Thủ Đức Military Academy

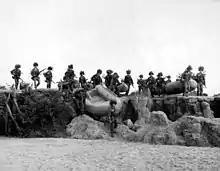
Officer candidates train at Thủ Đức

In 1955 the Infantry School was given the job of training cadres and specialists of other branches of the VNA in addition to the infantry. Its name was then changed to the Thủ Đức Military School Center and comprised the Infantry, Armor, Artillery, Engineer, Signal, Ordnance, Transportation and Administrative schools. In October 1961 all of these schools, with the exception of Infantry and Armor, moved from the Thủ Đức area to provide space for the greatly expanded ARVN Reserve Officers Procurement Program.